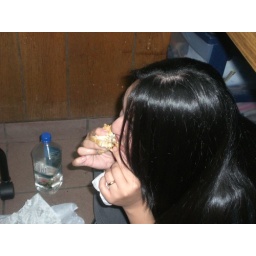
Lizzie hiding under the desk eating ...